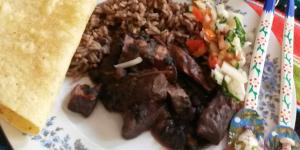
frijol con puerco